Central School Historic District

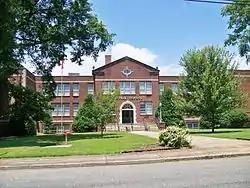
Central School

Central School Historic District is a national historic district located at Kings Mountain, Cleveland County, North Carolina. It encompasses 52 contributing buildings and 4 contributing structures in a residential section of Kings Mountain. The houses date between about 1870 and 1950, and include representative examples of the Second Empire and Queen Anne architectural styles. Notable nonresidential buildings are the Second Southern Railway Depot (1925), St. Matthew's Lutheran Church (1921, 1950), First Presbyterian Church (1936), and Central·High School (1933).